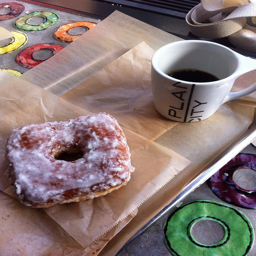
A donut sitting next to a cup of coffee on top of  a table.
a cup and a square donut sitting on a table

A glazed square doughnut next to a cup of coffee on paper.
a doughnut and a cup of coffee on a table
A glazed doughnut sits next to a cup of coffee.